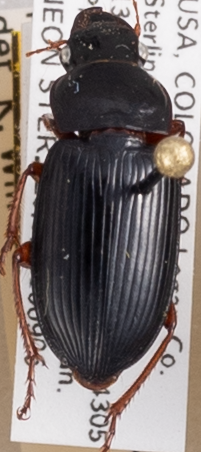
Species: Harpalus paratus
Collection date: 2018-09-06
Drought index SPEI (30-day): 1.106
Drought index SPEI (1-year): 0.71
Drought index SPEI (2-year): -0.018